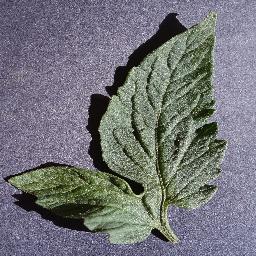
Label: Tomato___healthy